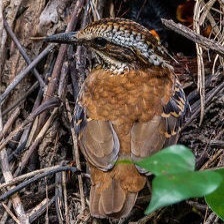
Species: EARED PITA
Scientific name: HYDRORNIS PHAYREI